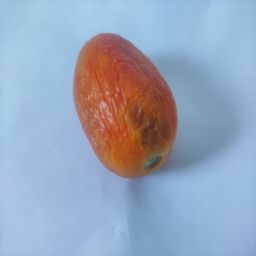
Crop: Tomato
Quality: Old